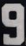
Number: 9